Bullet catch

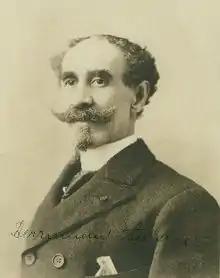
Alexander Herrmann

The bullet catch is arguably one of the most dangerous and daring illusions that a magician can attempt, even when performed in a controlled situation. Legends surround the trick, claiming that at least 12 magicians have been killed while performing it.